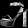
Label: Sandal